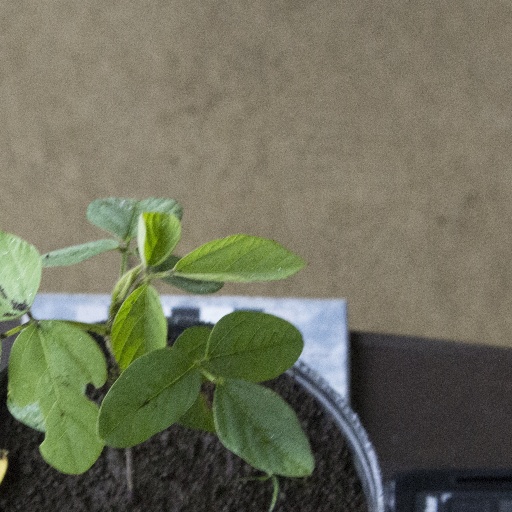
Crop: soybean